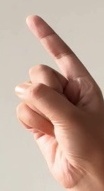
ASL sign: Z